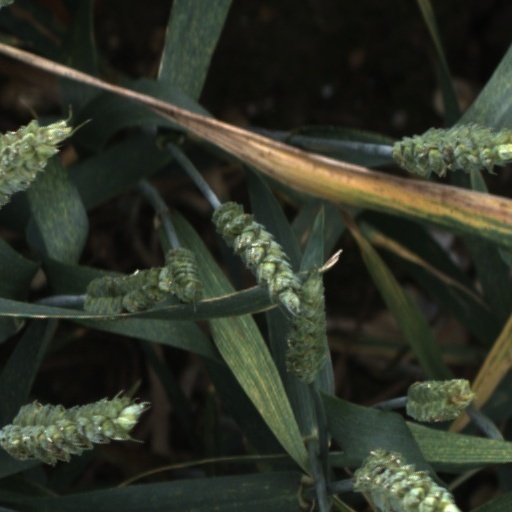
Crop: wheat